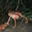
Label: frog